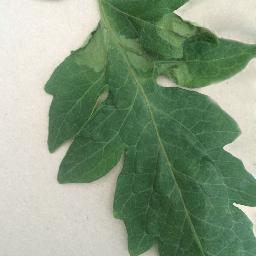
Label: Tomato___Late_blight